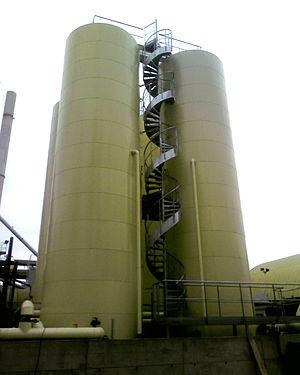
escalier hélicoïdal en acier
Un escalier en colimaçon ou de manière désuète en limaçon est un escalier de forme hélicoïdale.